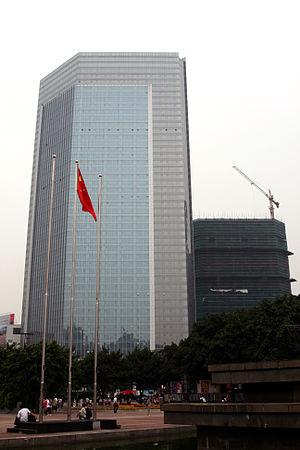
La Teem Tower est un gratte-ciel de bureaux haut de 195 mètres situé dans le district district de Tianhe, à Canton, dans le sud de la Chine. Il fait partie du complexe Teem Plaza Il a été construit de 2004 à 2006.